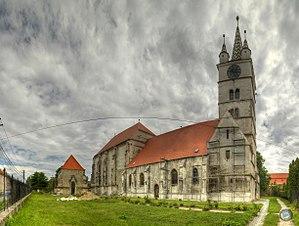
Sebeș est une municipalité du județ d'Alba, dans le sud de la Transylvanie en Roumanie.